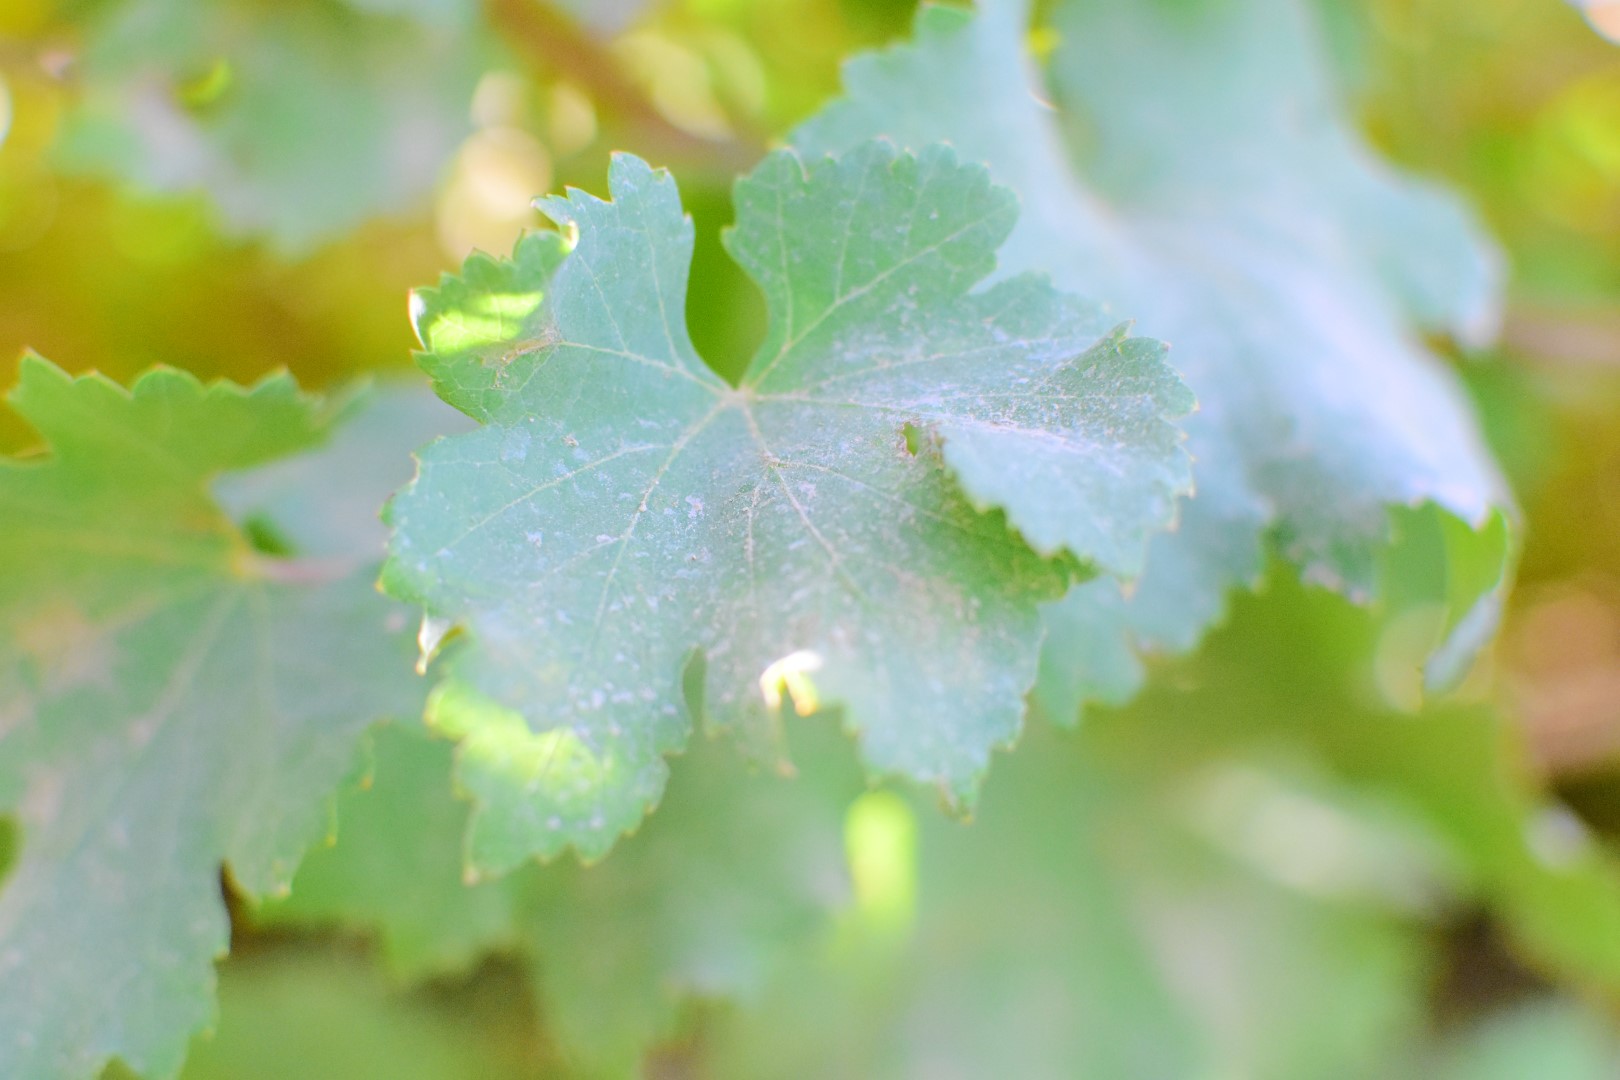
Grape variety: Deas Al-Annz